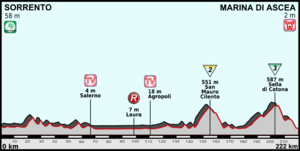
La 3ᵉ étape du Tour d'Italie 2013 s'est déroulée le lundi 6 mai 2013, entre les villes de Sorrente et Ascea sur une distance de 212 km. L'Italien Luca Paolini s'est adjugé l'étape en devançant le peloton arrivé au sprint 16 secondes plus tard. Cet écart ainsi que les 20 secondes de bonifications permettent à Paolini de s'emparer du maillot rose. Les deux coureurs de l'équipe Sky, le Britannique Bradley Wiggins et le Colombien Rigoberto Urán, complètent le podium à l'issue de la troisième journée.